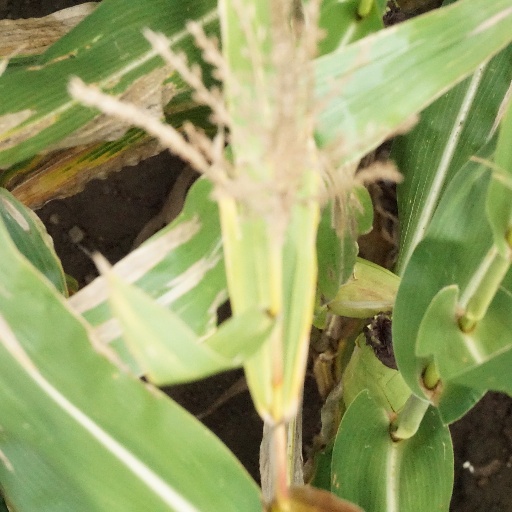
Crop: maize; corn